Mongolia–Russia relations

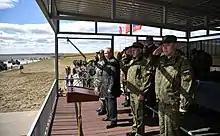
Putin, with Valery Gerasimov, and other Russian, Mongolian and Chinese troops and military equipment parade during the Vostok 2018 military exercises.

Following the dissolution of the Soviet Union and the end of the Cold War, Mongolia's trade with Russia declined by 80% and China's relations and influence over Mongolia increased. However, Russia has sought to rebuild strong relations with Mongolia in recent years to enhance its standing as a regional power. In 2000, then Russian President Vladimir Putin made a landmark visit to Mongolia —the first by a Russian head of state since Leonid Brezhnev in 1974 and one of the first of Putin's presidency— and renewed a major bilateral treaty. The visit and improvement in bilateral relations was popularly welcomed in Mongolia as countering China's influence. Russia lowered the prices of oil and energy exports to Mongolia and enhanced cross-border trade. The Russian government wrote off 98% of Mongolia's state debt and an agreement was signed to build an oil pipeline from Russia to China through Mongolia.